Koke (footballer, born 1992)

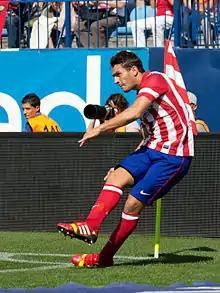
Koke taking a corner for Atlético in 2013

Koke scored his first league goal for Atlético against Sevilla FC on 26 February 2011, his 47th-minute header from a Diego Forlán cross made it 1–1 in an eventual 2–2 home draw. He finished his first full season as a professional with 17 games and two goals (the other coming in a 2–2 draw at RCD Espanyol), as the "Colchoneros" finished seventh and qualified for the UEFA Europa League.